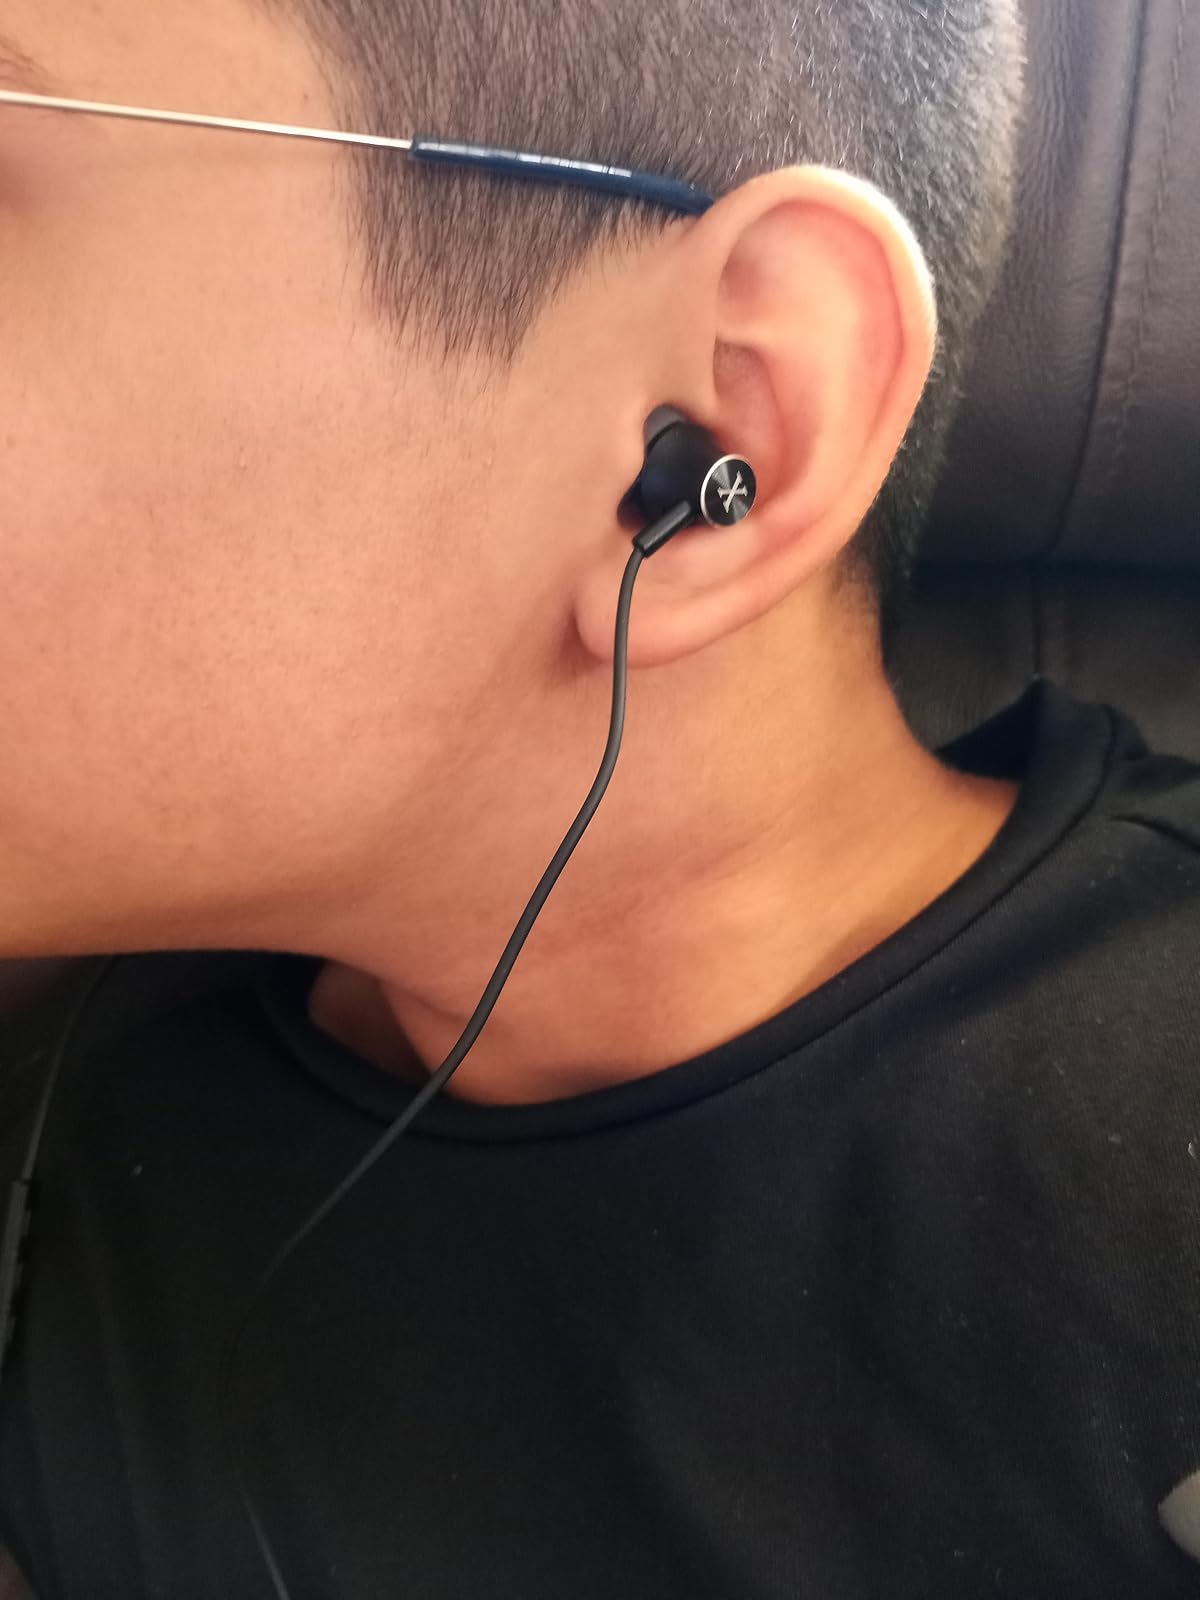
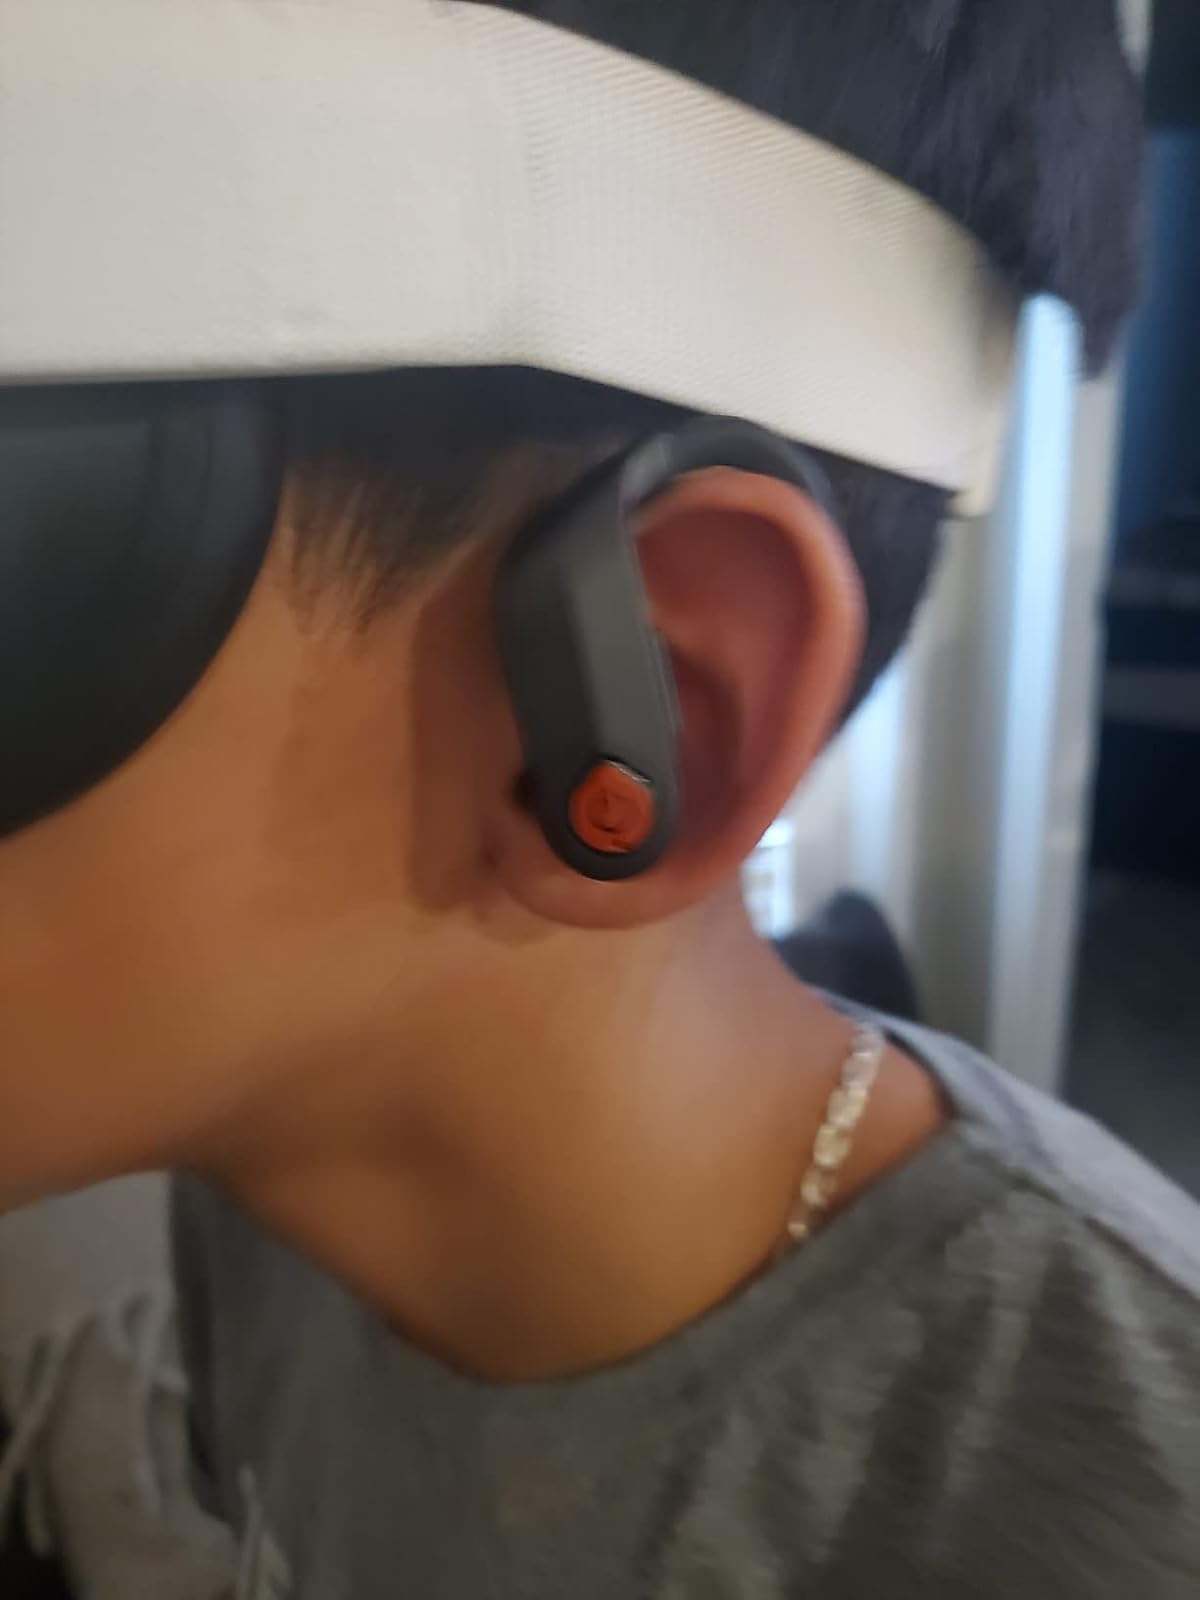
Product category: earbuds
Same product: no